Henry Augustine Tayloe

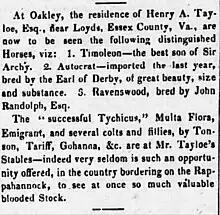
Thoroughbred Stud and Sales Henry A Tayloe Oakley Essex Co VA Phenix Gazette Thu Aug 15 1833

Tayloe began the year subscribing to a Sweepstakes Race at The Central Race Course in Baltimore, Maryland, against: John M. Botts, Edward Parker, William R. Johnson, William Wynn, R.F. Stockton, Robert L. Stevens, and James M. Selden.